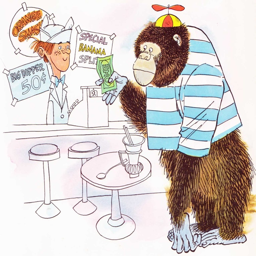
person another lighthearted illustration by person .